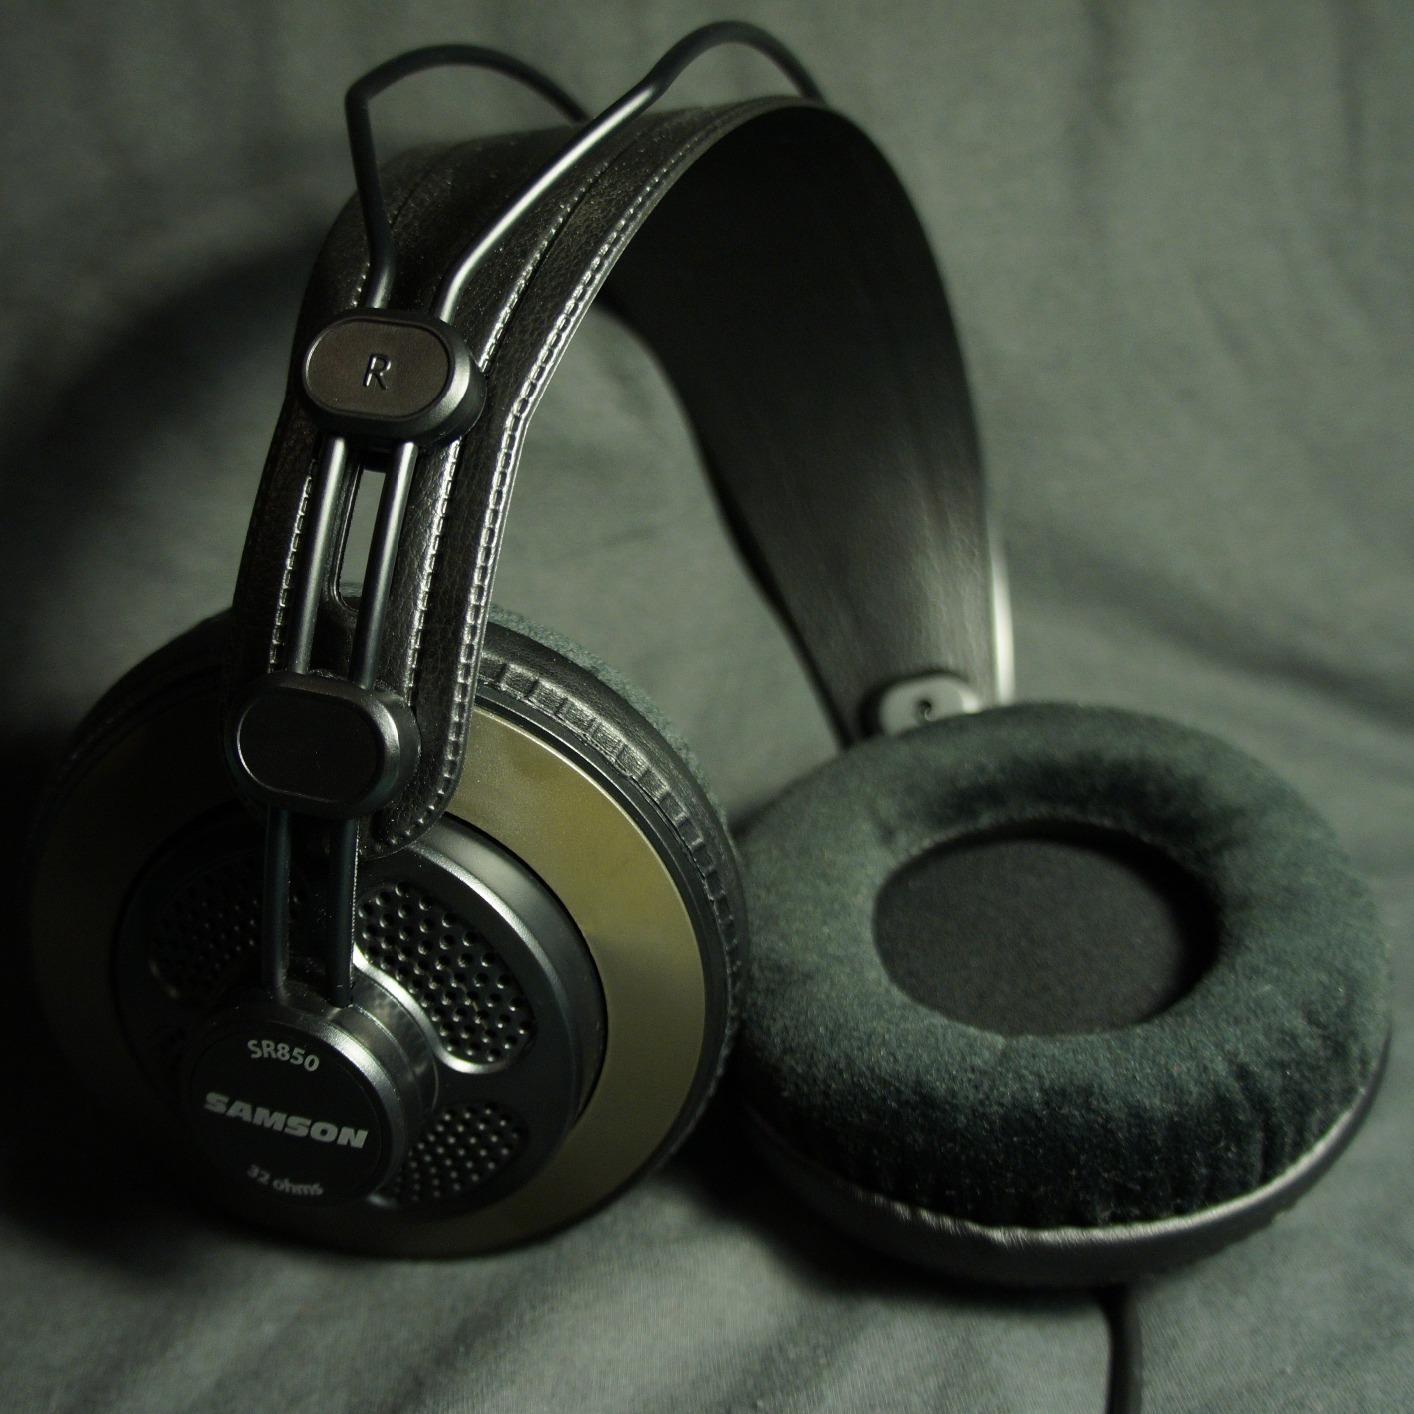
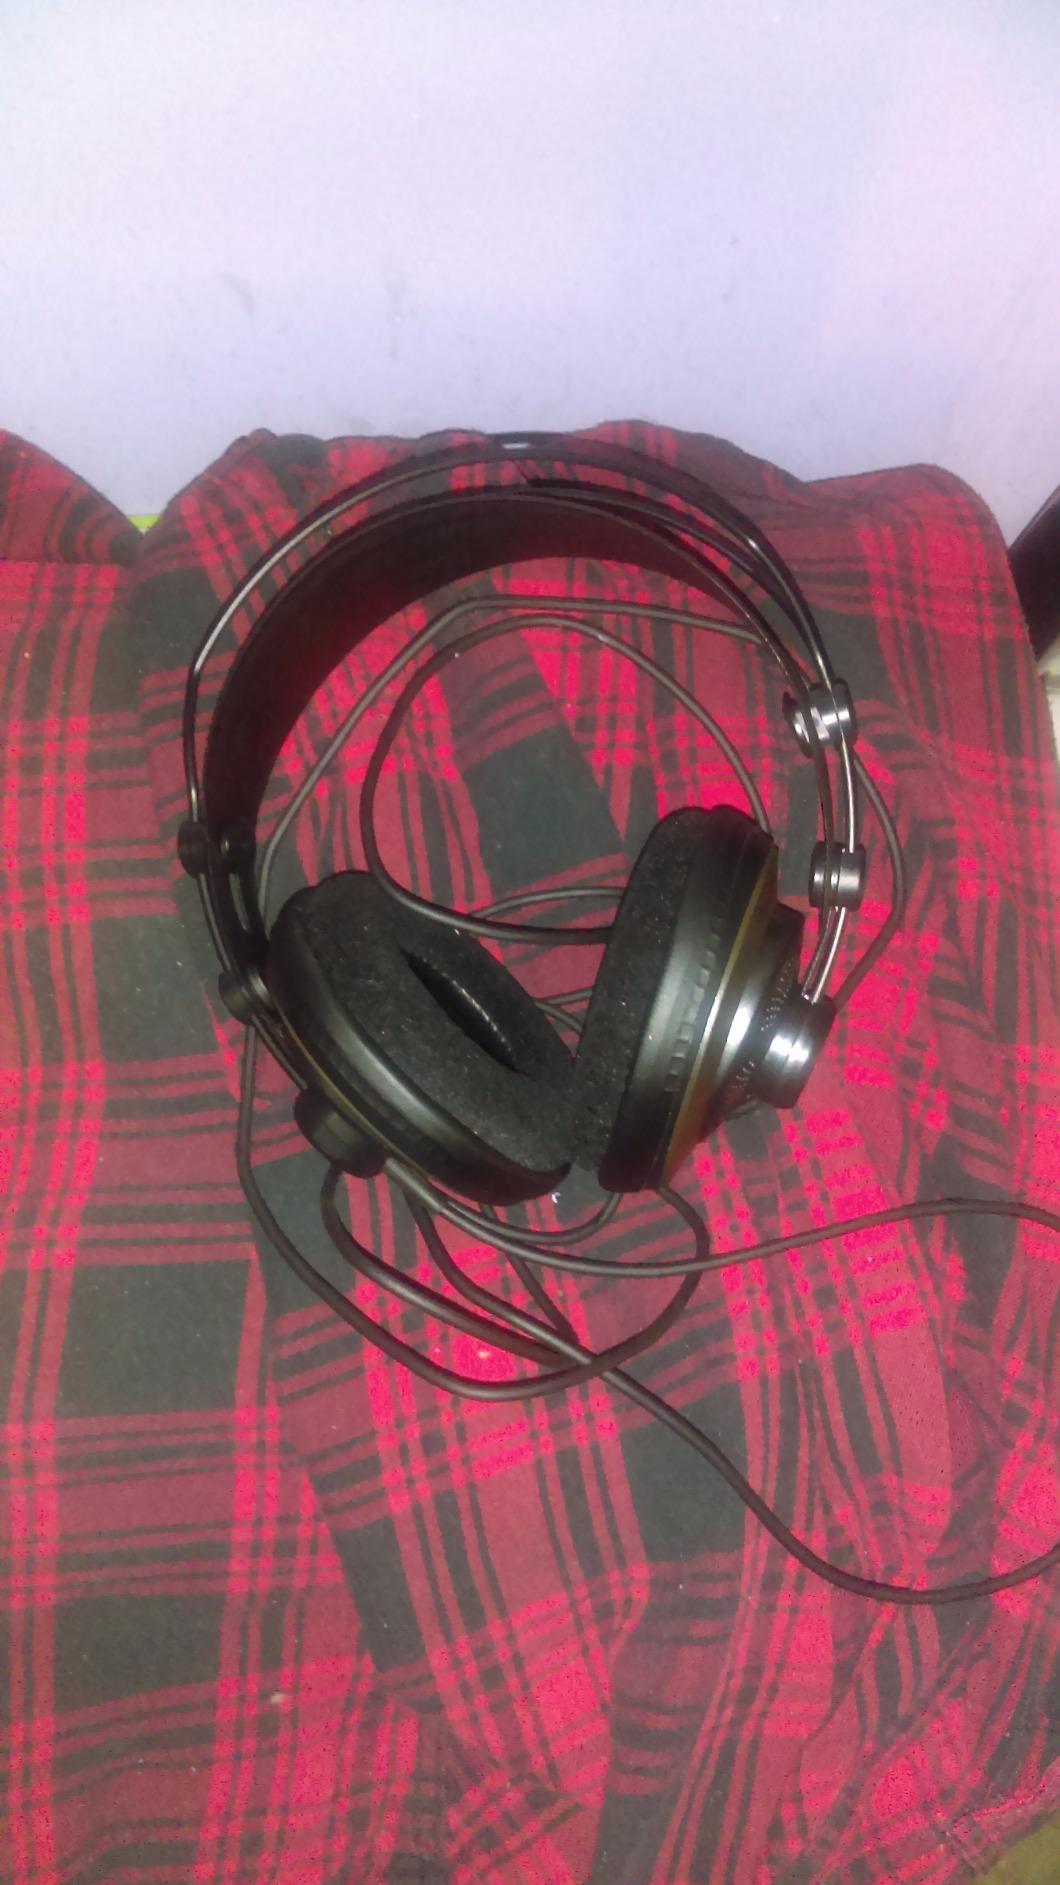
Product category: headphones
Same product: yes